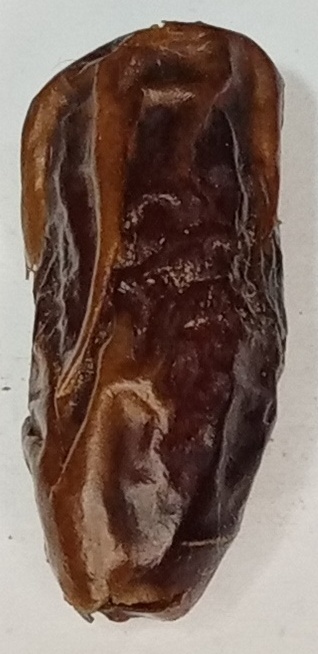
Variety: gajar
Size: small
Grade: grade-2